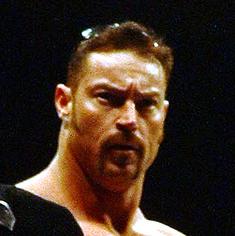
Age: 31